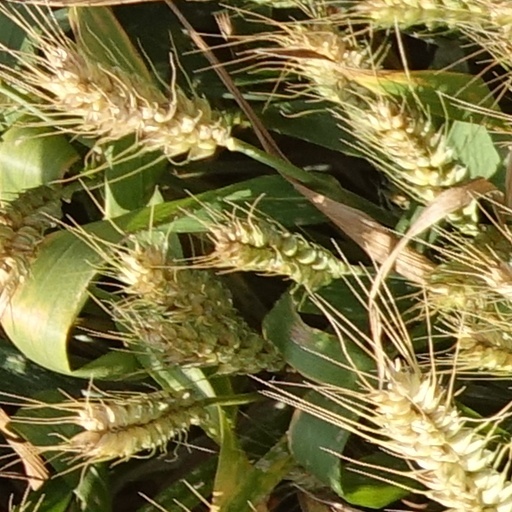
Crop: wheat